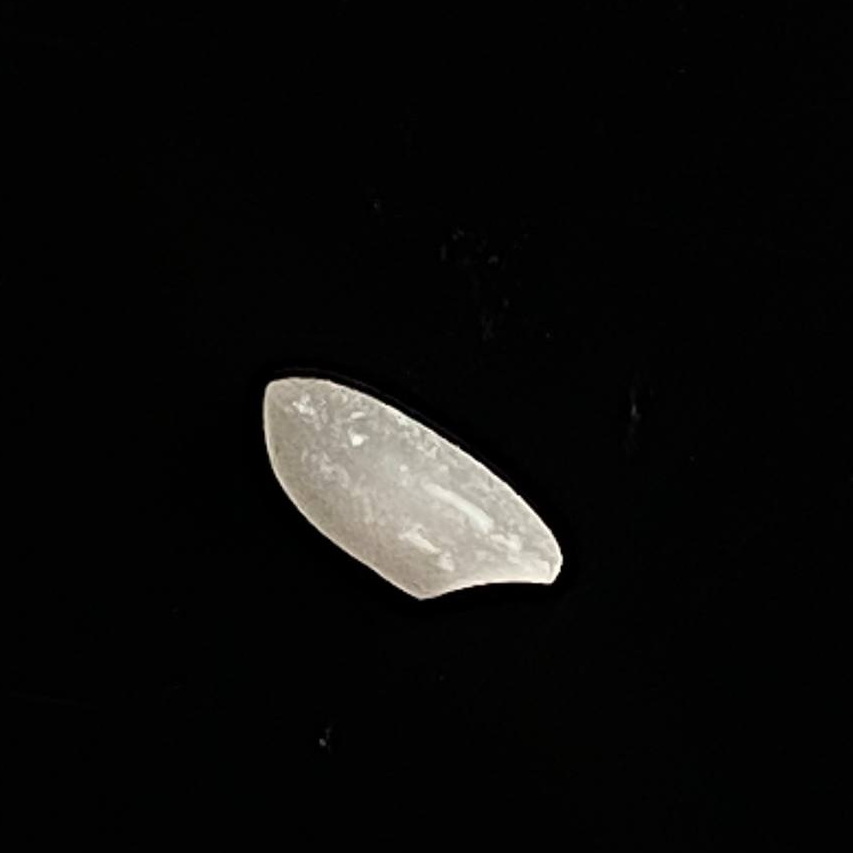
Rice variety: Chinigura_Polao